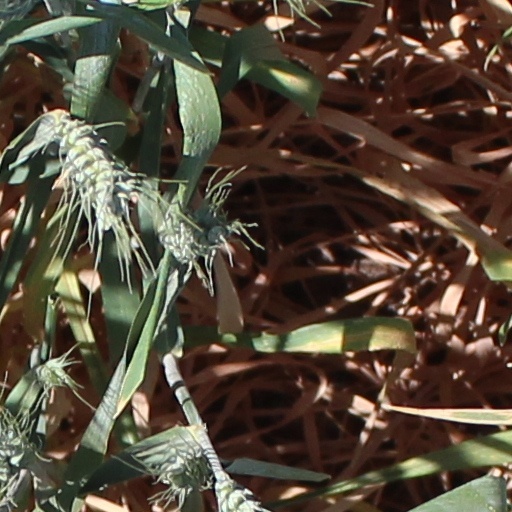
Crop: wheat